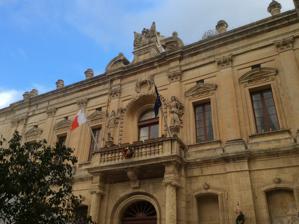
Building: Corte Capitanale
Country: Unknown
Year built: 1728
Courthouse in Mdina, Malta Corte Capitanale Façade of the Corte Capitanale General information Status Intact Type Courthouse Architectural style Baroque Location Mdina , Malta Coordinates 35°53′5.81″N 14°24′14.9″E / 35.8849472°N 14.404139°E / 35.8849472; 14.404139 Current tenants Mdina Local Council Construction started 1726 Completed 1728 Owner Government of Malta Technical details Material Limestone Floor count 2 Design and construction Architect(s) Charles François de Mondion The Corte Capitanale is a former courthouse in Mdina , Malta , which currently serves as a city hall . It was built in the Baroque style between 1726 and 1728, to designs of the French architect Charles François de Mondion . The building is linked to Palazzo Vilhena , but it has its own entrance and façade. History The Corte Capitanale was built between 1726 and 1728 along with the rest of Palazzo Vilhena , the Grand Master 's official residence in Mdina. The building was mainly a courthouse , but it also served as the seat of the Capitano della Verga . Stairway with the doors of the courtrooms Its linking to the palace was a symbolic gesture to convey the fact that the courts were under the jurisdiction of the Order of St. John . The courthouse was also linked to the Bishop's Palace through a now-blocked underground passage, indicating the Church's role in the courts. During the French occupation of Malta, a Maltese doctor was accused of spying for the French by the Maltese insurgents. Despite not being found guilty by the court, the Maltese requested for him to be given a death sentence. Though the judge refused their demand, the Maltese assassinated him as soon as he exited the building. In 1813 Civil Commissioner Alexander Ball terminated and transferred the judicial power of the Corte Capitanale of Mdina to the Castellania in Valletta . Today, the Corte Capitanale is Mdina's city hall , being the seat of the city's local council . The council considers the building as inadequate, and in 2012 it requested to move its premises to the Banca Giuratale . It is not regularly open to the public, but the main hall is occasionally open with temporary historical or cultural exhibitions. The building was included on the Antiquities List of 1925. It is now a Grade 1 national monument and it is listed on the National Inventory of the Cultural Property of the Maltese Islands . Architecture Herald's Loggia The Corte Capitanale is built in the French Baroque style . The façade is decorated by superimposed Tuscan and Corinthian pilasters, and a cornice along roof level. A balcony is located above the main doorway, and it is decorated with allegorical statues of Justice and Mercy . The inscription Legibus et Armis (by using laws and arms) is inscribed below the centrepiece of the façade. The courthouse incorporates some prison cells and dungeons, which had been built in the 16th century. The building is also linked to a loggia known as Herald's Loggia, from which town criers used to announce decrees to the people. The loggia also predates the courthouse, and it is believed to date to the 17th century. References Wikimedia Commons has media related to Corte Capitanale .